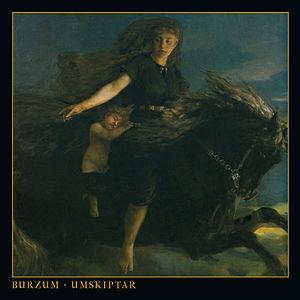
Umskiptar est le neuvième album du projet musical solo de black metal norvégien Burzum du musicien Varg Vikernes. Les paroles sont issues d'un poème scandinave : Völuspá.